John L. Tiernon

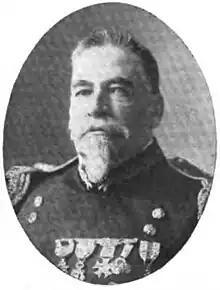
From Volume VIII (1908) of "The Union Army: A History of Military Affairs in the Loyal States 1861–65"

John L. Tiernon (January 18, 1841 – March 30, 1910) was a career officer in the United States Army. A veteran of the American Civil War, Spanish–American War, and Philippine–American War, he was a Field Artillery officer who later specialized in Coast Artillery. Tiernon served from 1862 to 1903, and attained the rank of brigadier general.